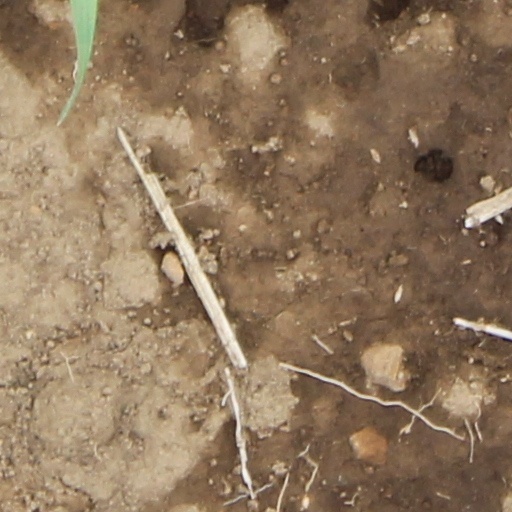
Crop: wheat